Knorkator

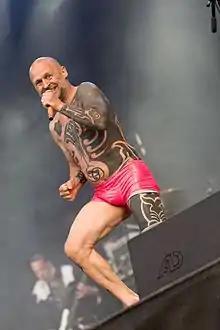
Singer Stumpen at Rockharz Open Air 2016

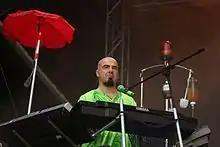
Keyboardist Alf Ator at Rockharz 2014

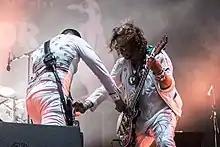
Rajko Gohlke and Buzz Dee at Rockharz Open Air 2018

Knorkator gained further fame (and some notoriety) in 2000 with their performance of (sic; literally, in Berlin dialect, "I'm turning into a pig") in the German national qualification for the Eurovision Song Contest. After the qualification show, German tabloid Bild notoriously headlined "" ("Who let these lunatics on TV?").